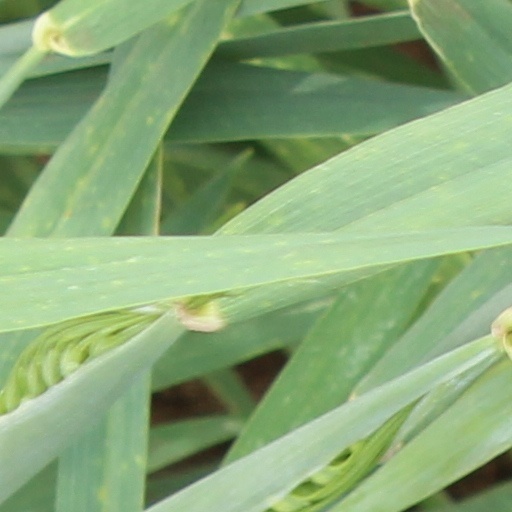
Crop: wheat